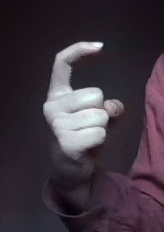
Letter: ra